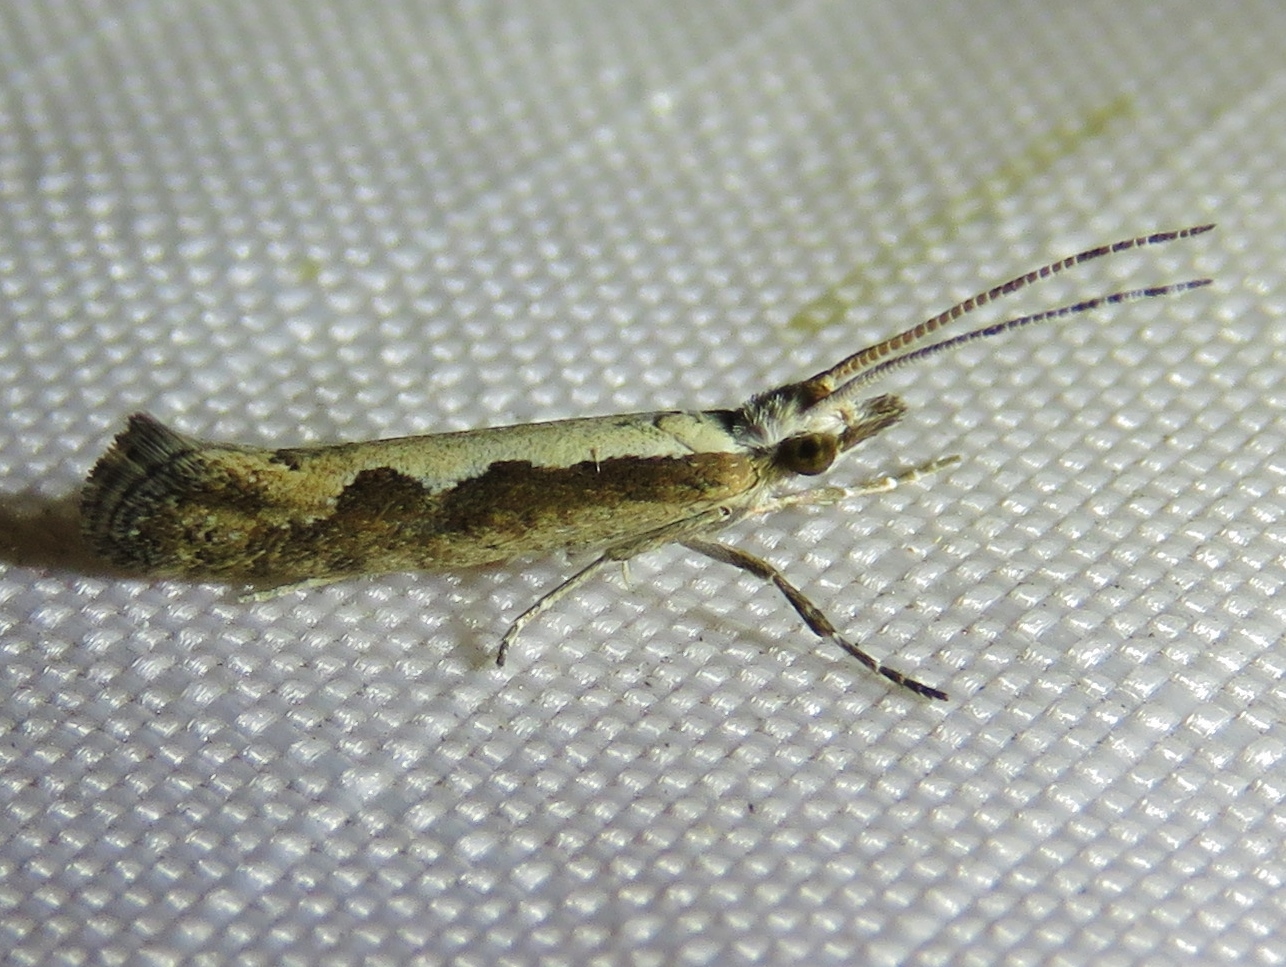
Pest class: diamondback_moth